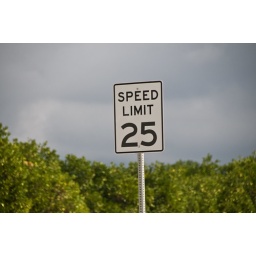
Speed limit sign near some orange groves.